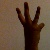
The image shows a hand gesture representing the number 6 in Indian Sign Language.